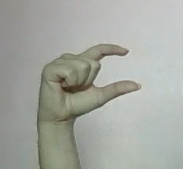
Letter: dal